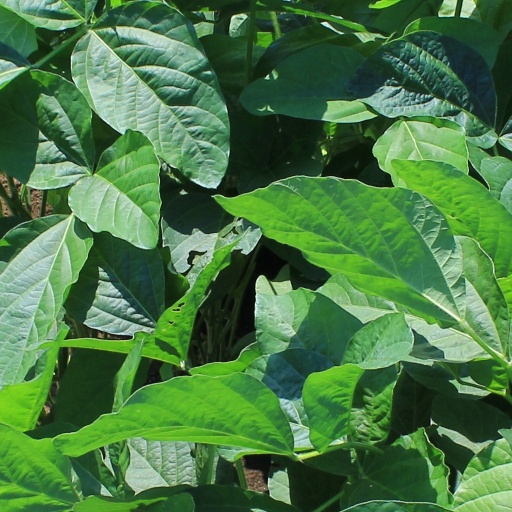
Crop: soybean